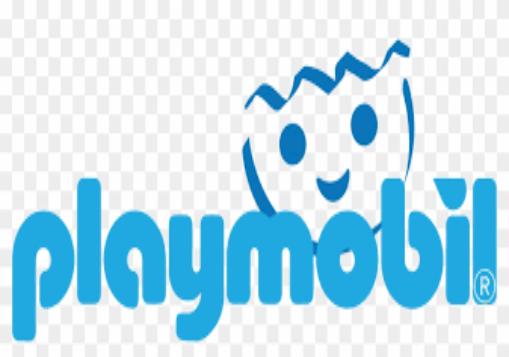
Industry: Leisure